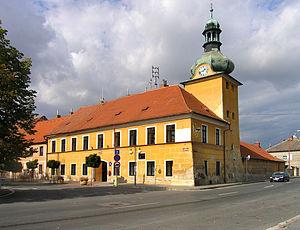
Kostelec nad Labem est une ville du district de Mělník, dans la région de Bohême-Centrale, en République tchèque. Sa population s'élevait à 4 224 habitants en 2020.